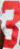
Number: 3